The Lele of the Kasai

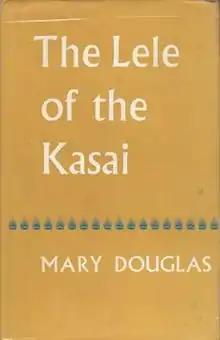
Paperback edition

The Lele of the Kasai (1963) was the second book by the influential British anthropologist Mary Douglas and the first under her married name. In it she reported on her anthropological fieldwork among the Lele people on the western bank of the Kasai River in the Basongo area of what had at the time been south-western Belgian Congo. The changes subsequent to the ending of Belgian colonial rule in 1960 brought her to abandon the usual practice in anthropological field reports of writing in the present tense. The book describes the social, economic and religious life of a large Lele village as she had observed it a decade previously.